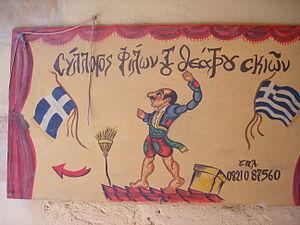
Karaghiozis. La Canée, Crète
Karaghiósis ou Karagheuz est le personnage central du théâtre d'ombres grec et turc auquel il a donné son nom ; celui-ci vient du turc Karagöz qui signifie l’œil noir. Il représente un Grec vivant dans l’Empire ottoman. Il vit pauvrement dans une cabane, marche pieds-nus et habite en face du palais du vizir. Par extension, Karaghiósis fait référence à l’ensemble du théâtre d’ombre.